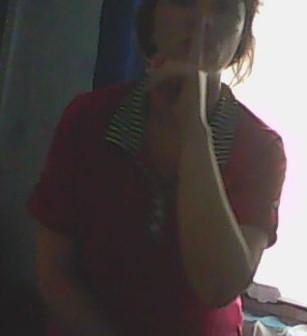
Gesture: mute